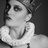
Emotion: sad